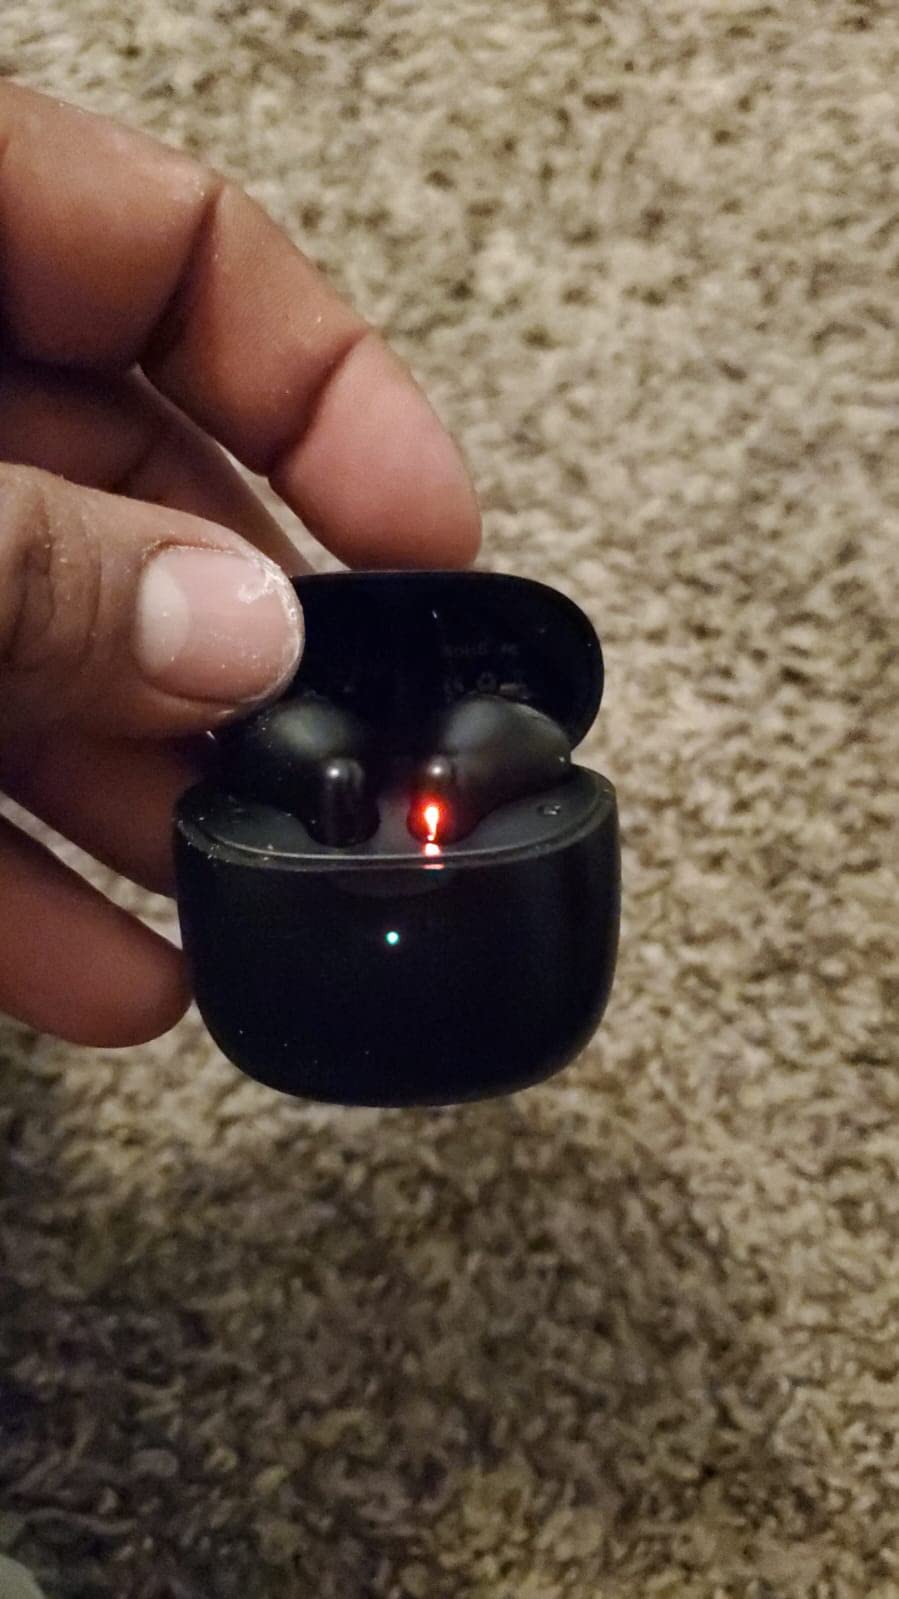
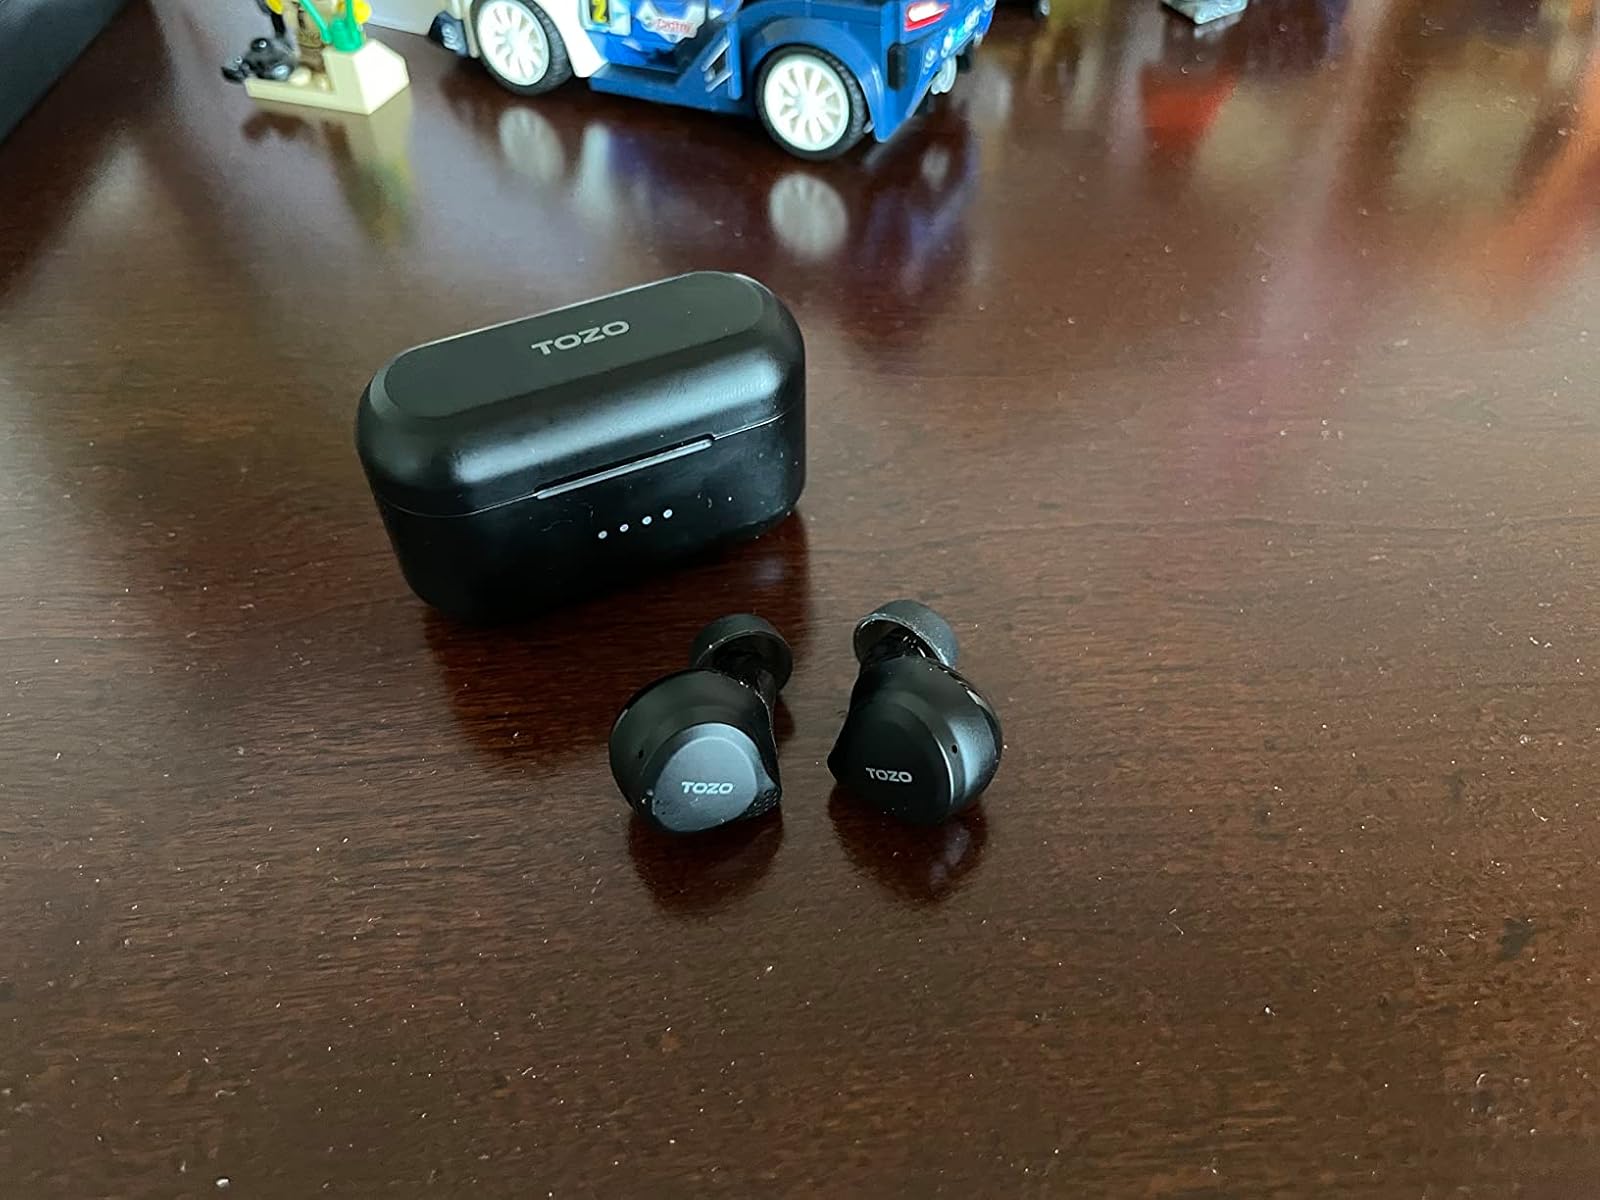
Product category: earbuds
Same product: no